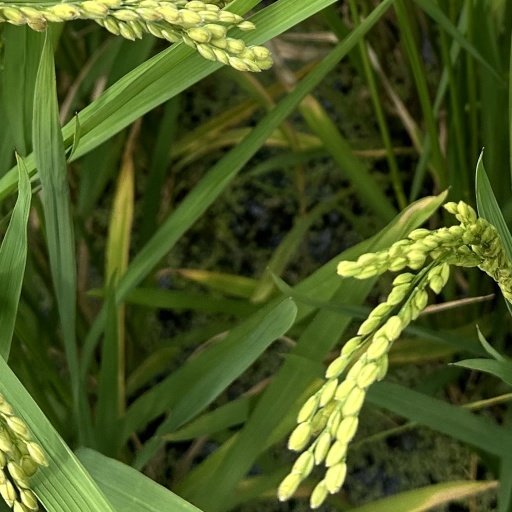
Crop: rice